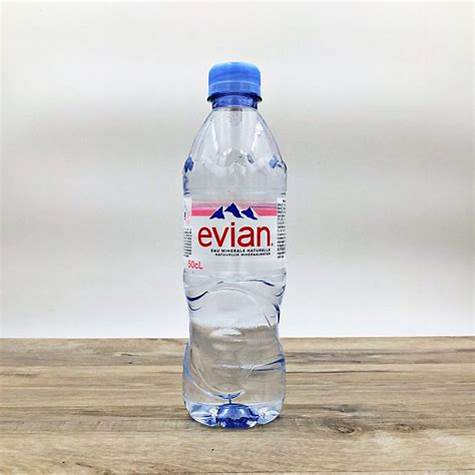
Waste category: plastic